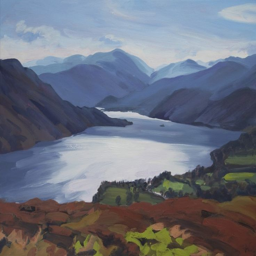
painted by person for accommodation type